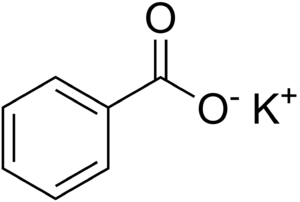
Le benzoate de potassium, de formule chimique est le sel de potassium de l'acide benzoïque, présenté sous forme de poudre cristalline blanche. L'acide benzoïque est un produit naturel présent dans certains fruits comme les canneberges ou airelles. Le benzoate de potassium est utilisé, entre autres, comme conservateur alimentaire et est référencé en Europe sous le code E212.